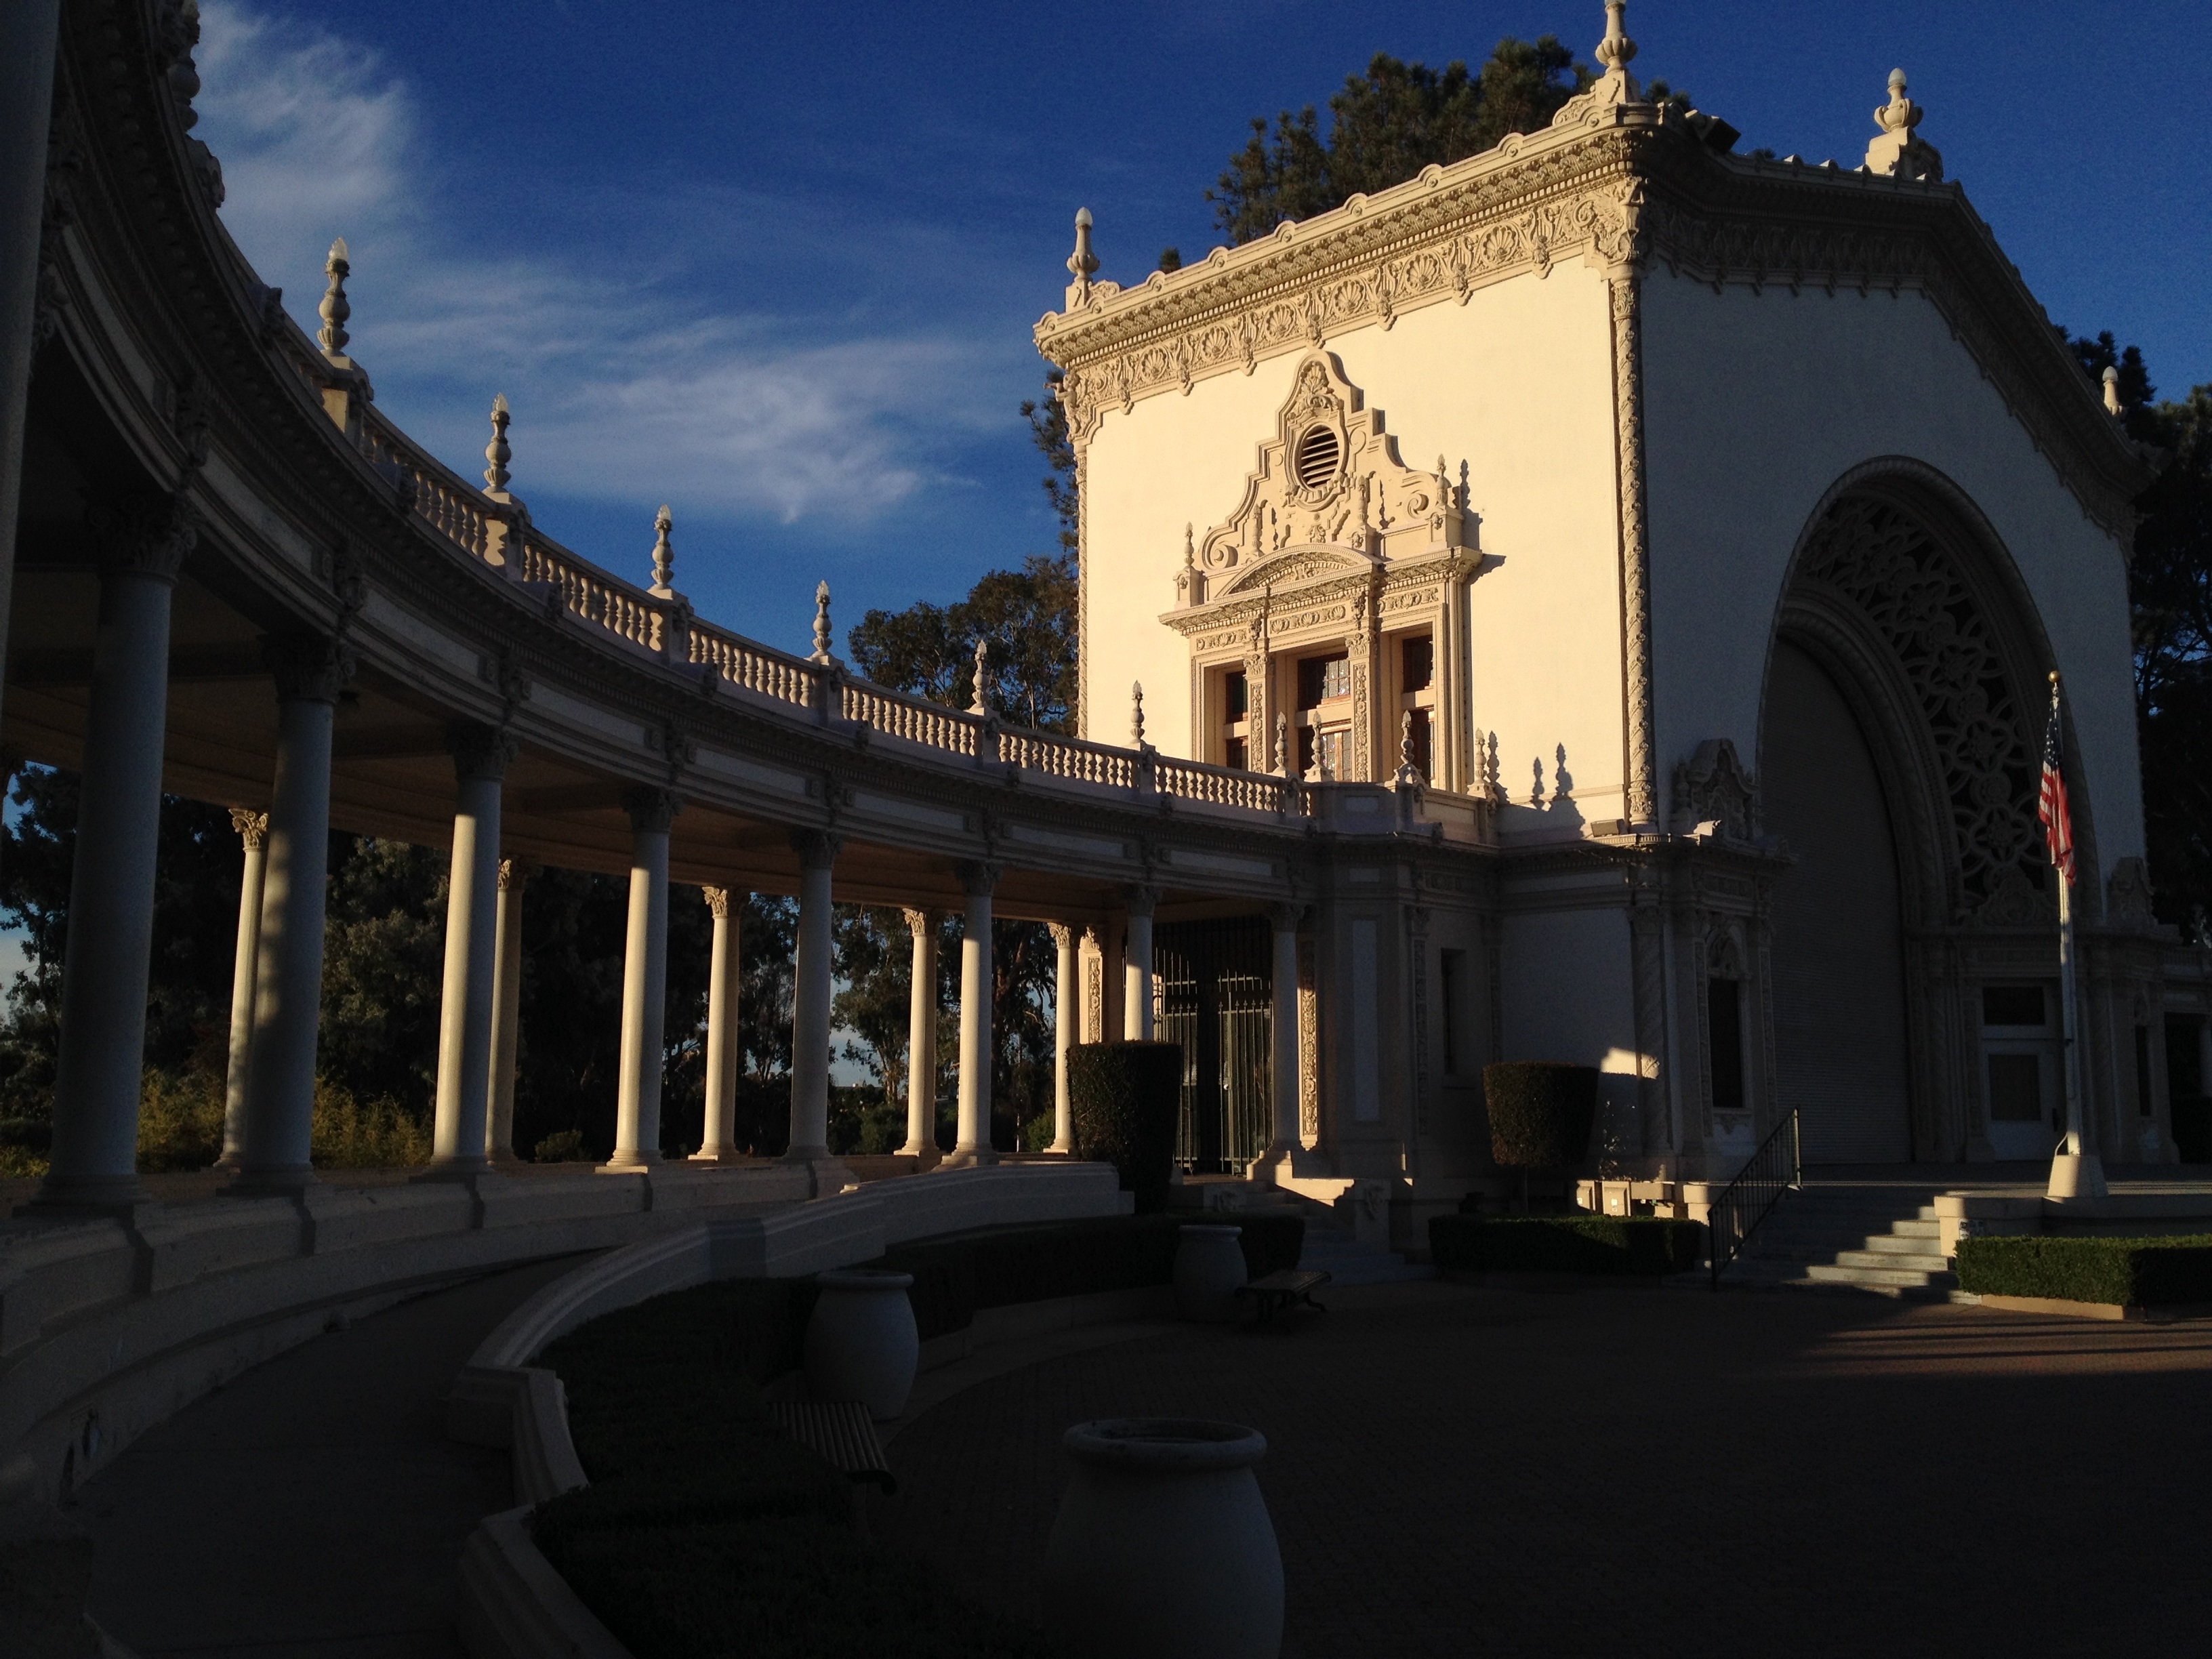
architecture, structure, night, building, evening, landmark, california, place of worship, san diego, balboa park